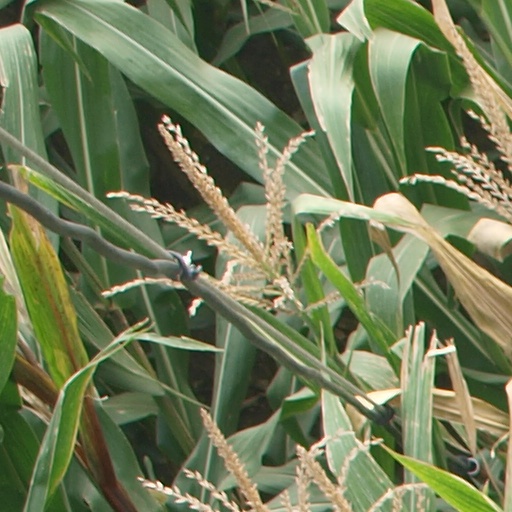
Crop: maize; corn